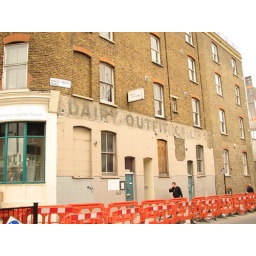
Ghost sign on the wall near Kings Cross, May 08.